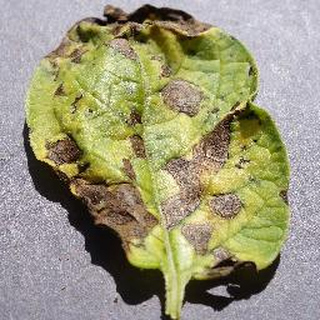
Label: potato_early_blight